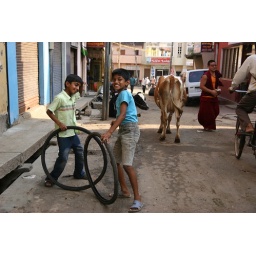
children playing with tyres in a very decayed street with cows (mysore, india)